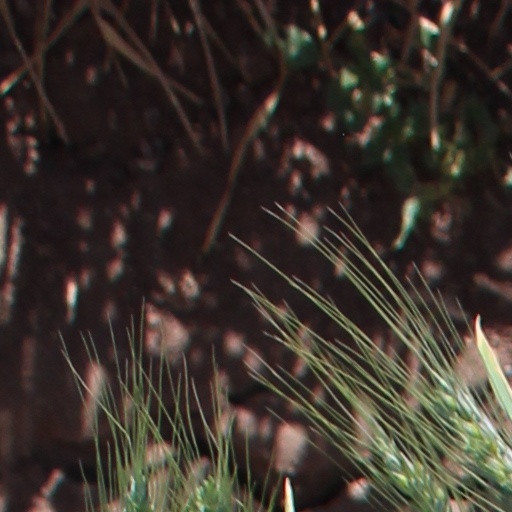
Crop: wheat